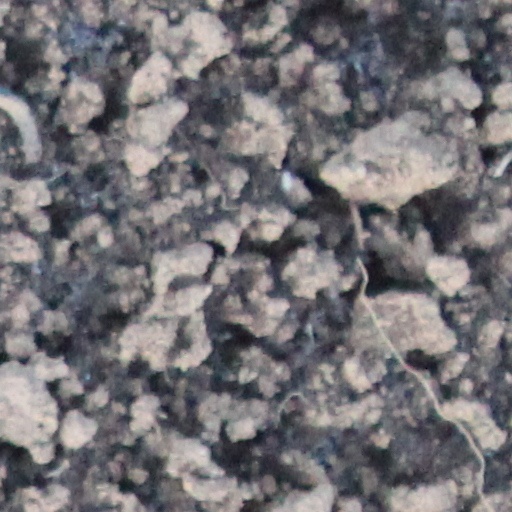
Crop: wheat